Aeneas

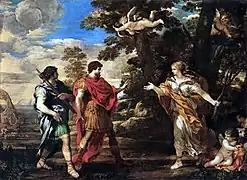
"Venus as Huntress Appears to Aeneas", by Pietro da Cortona

The history of Aeneas was continued by Roman authors. One influential source was the account of Rome's founding in Cato the Elder's "Origines". The Aeneas legend was well known in Virgil's day and appeared in various historical works, including the "Roman Antiquities" of the Greek historian Dionysius of Halicarnassus (relying on Marcus Terentius Varro), "Ab Urbe Condita" by Livy (probably dependent on Quintus Fabius Pictor, fl. 200 BCE), and Gnaeus Pompeius Trogus (now extant only in an epitome by Justin).